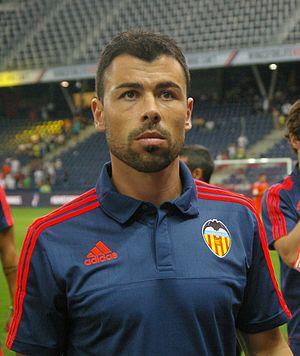
Javier Fuego Martínez, né le 4 janvier 1984 à Pola de Siero, est un footballeur espagnol évoluant au poste de milieu défensif au Sporting Gijón.